List of carillons

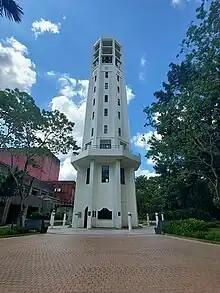
The Centennial Carillon Tower, located at the University of the Philippines Diliman.

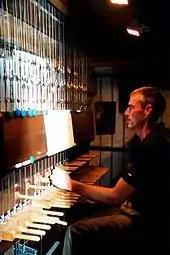
Carillonneur Brian Swager plays the carillon at the Cathedral Saint-Jean-Baptiste (John the Baptist) in Perpignan, France.

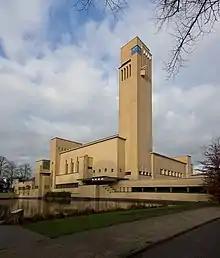
Hilversum town hall

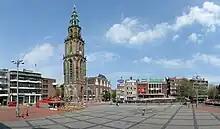
Martinikerk in Groningen

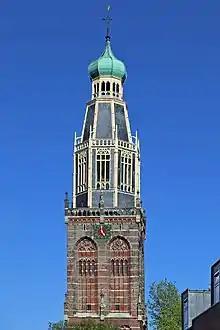
Zuiderkerk in Enkhuizen

According to the Nordic Society for Campanology and Carillons, there are 56 carillons in the Nordic countries: 29 in Denmark, 1 in Finland, 12 in Norway, and 14 in Sweden.